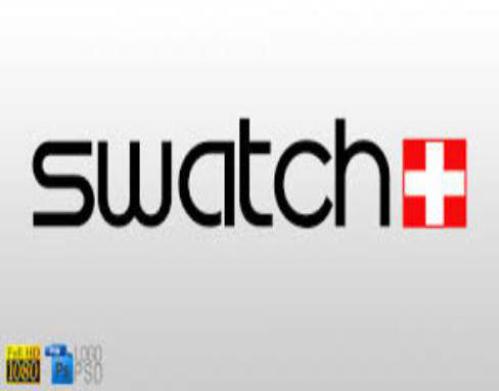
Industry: Clothes